Fascine mattress

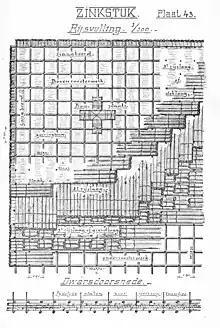
Technical details of a classic fascine mattress

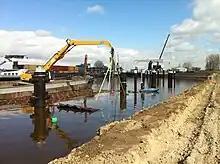
Installation of a fascine mattress

The main component of a traditional fascine mattress is willow twigs, which are formed into a wattle. Willow timber has several properties that are important throughout the process of creating and sinking a fascine mattress, being flexible, robust, and buoyant. The manufacturing process of a traditional fascine mattress begins by winding rope around the willow in both directions using a machine, resulting in a lengthy roll known as a wattle.